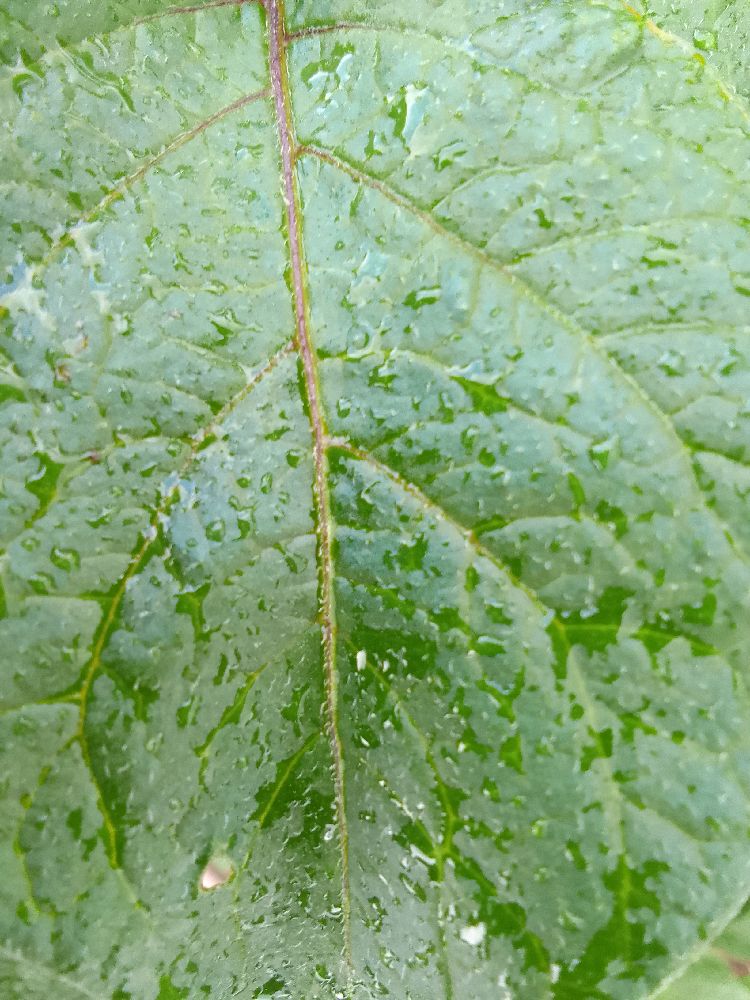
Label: Healthy